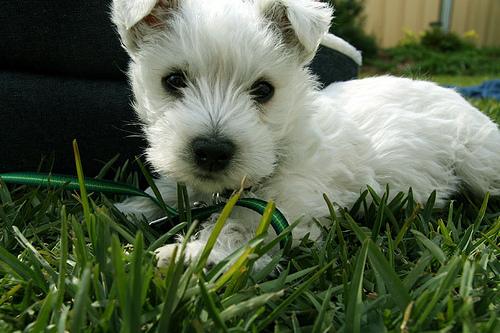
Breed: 209-n000040-West_Highland_white_terrier